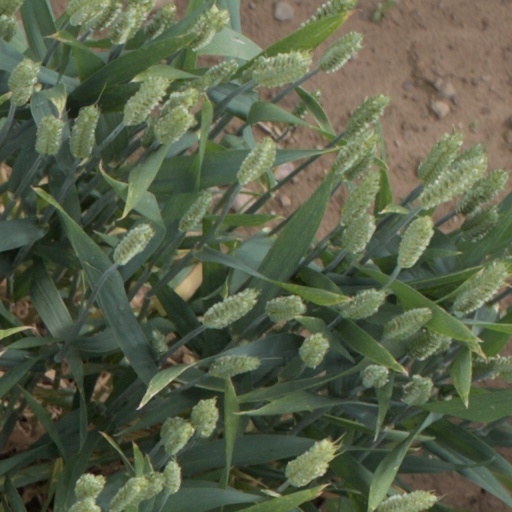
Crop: wheat